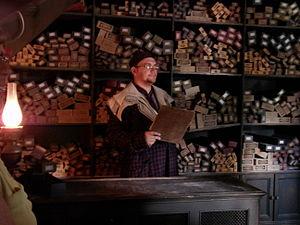
The Wizarding World of Harry Potter est le nom de zones thématiques liées à l'univers de Harry Potter, situées dans plusieurs parcs Universal. La première zone présentée sous ce nom ouvre en 2010 à Universal's Islands of Adventure à Orlando, en Floride. Une extension de la zone est inaugurée en 2014 à Universal Studios Florida, le parc voisin. La zone d'Universal's Islands of Adventure est dupliquée à Universal Studios Japan en 2014. Un projet similaire est réalisé à Universal Studios Hollywood, en Californie en 2016.